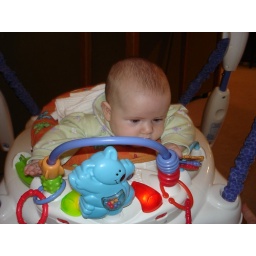
eva's first try in the jumparoo. she tried and tried and tried to eat the blue bear